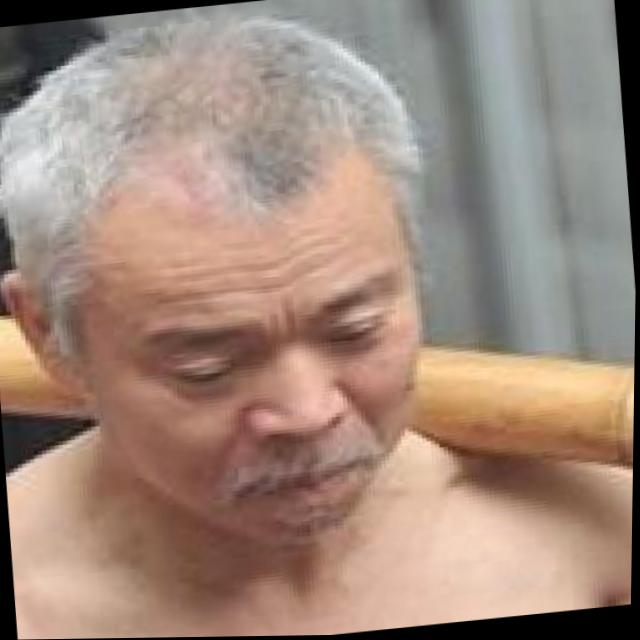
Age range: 65+